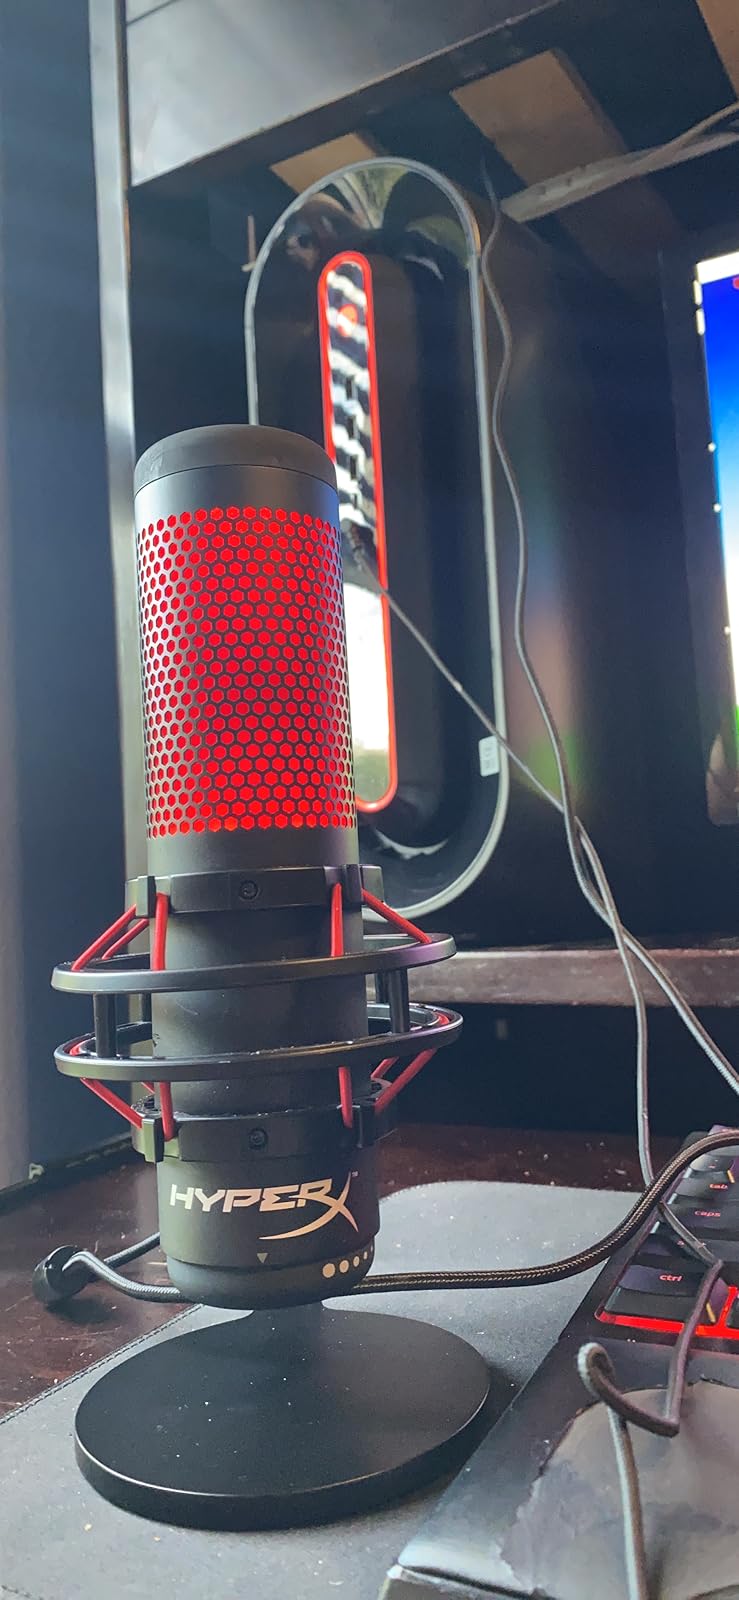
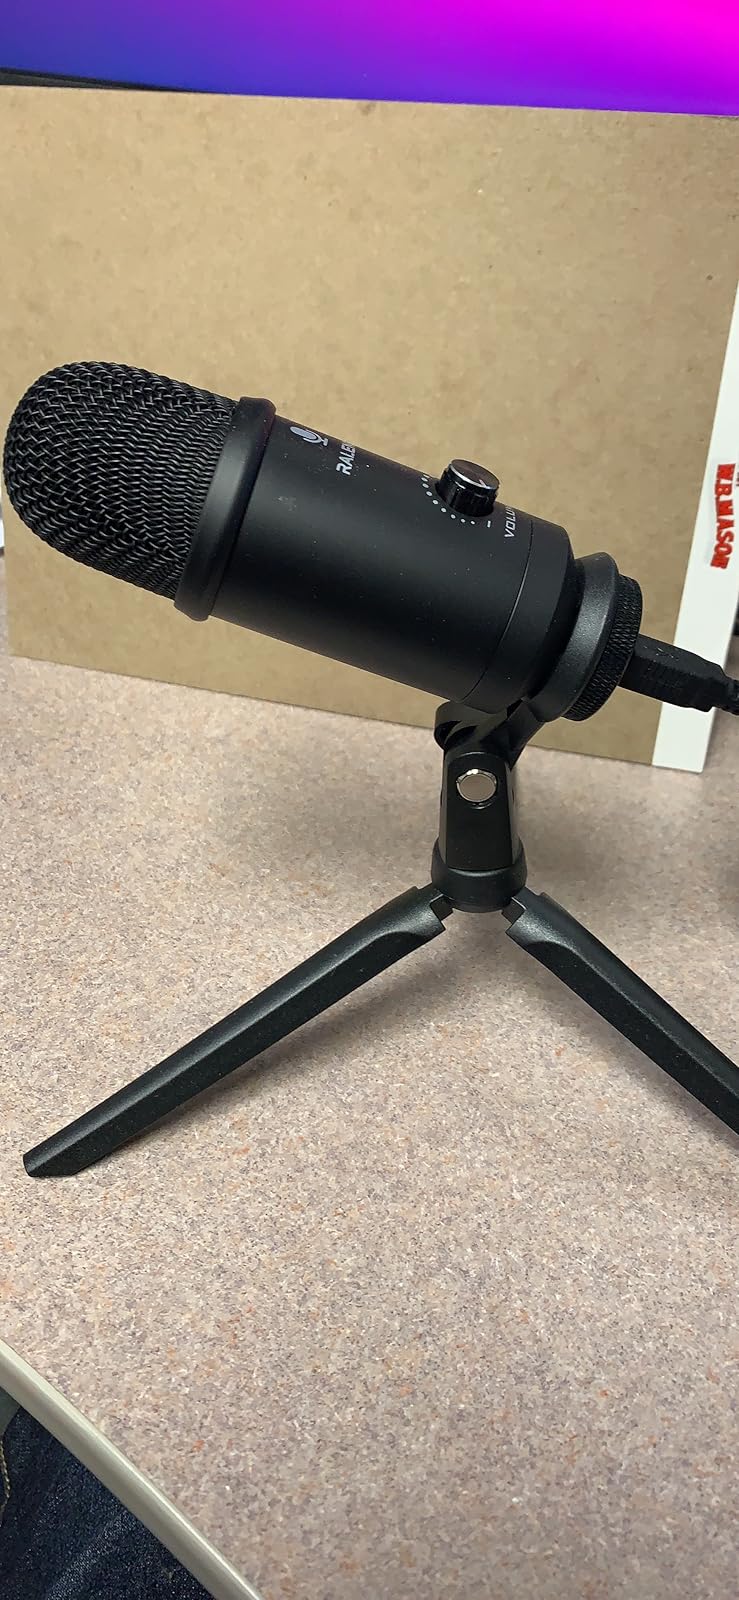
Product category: microphone
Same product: no